Question: Please indicate a possible affordance area of bicycle that can be used for pedaling
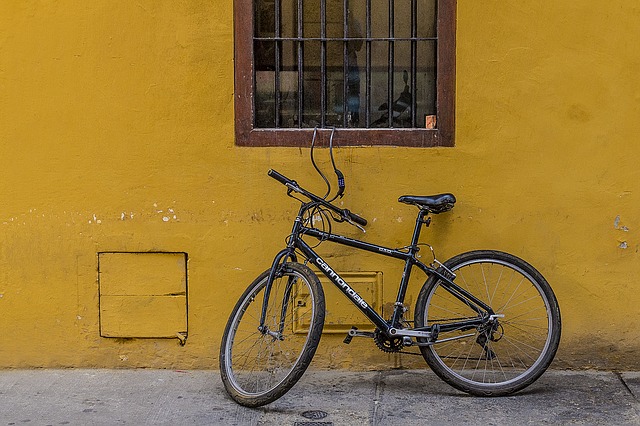
Answer: [337.5, 323, 361.5, 352]